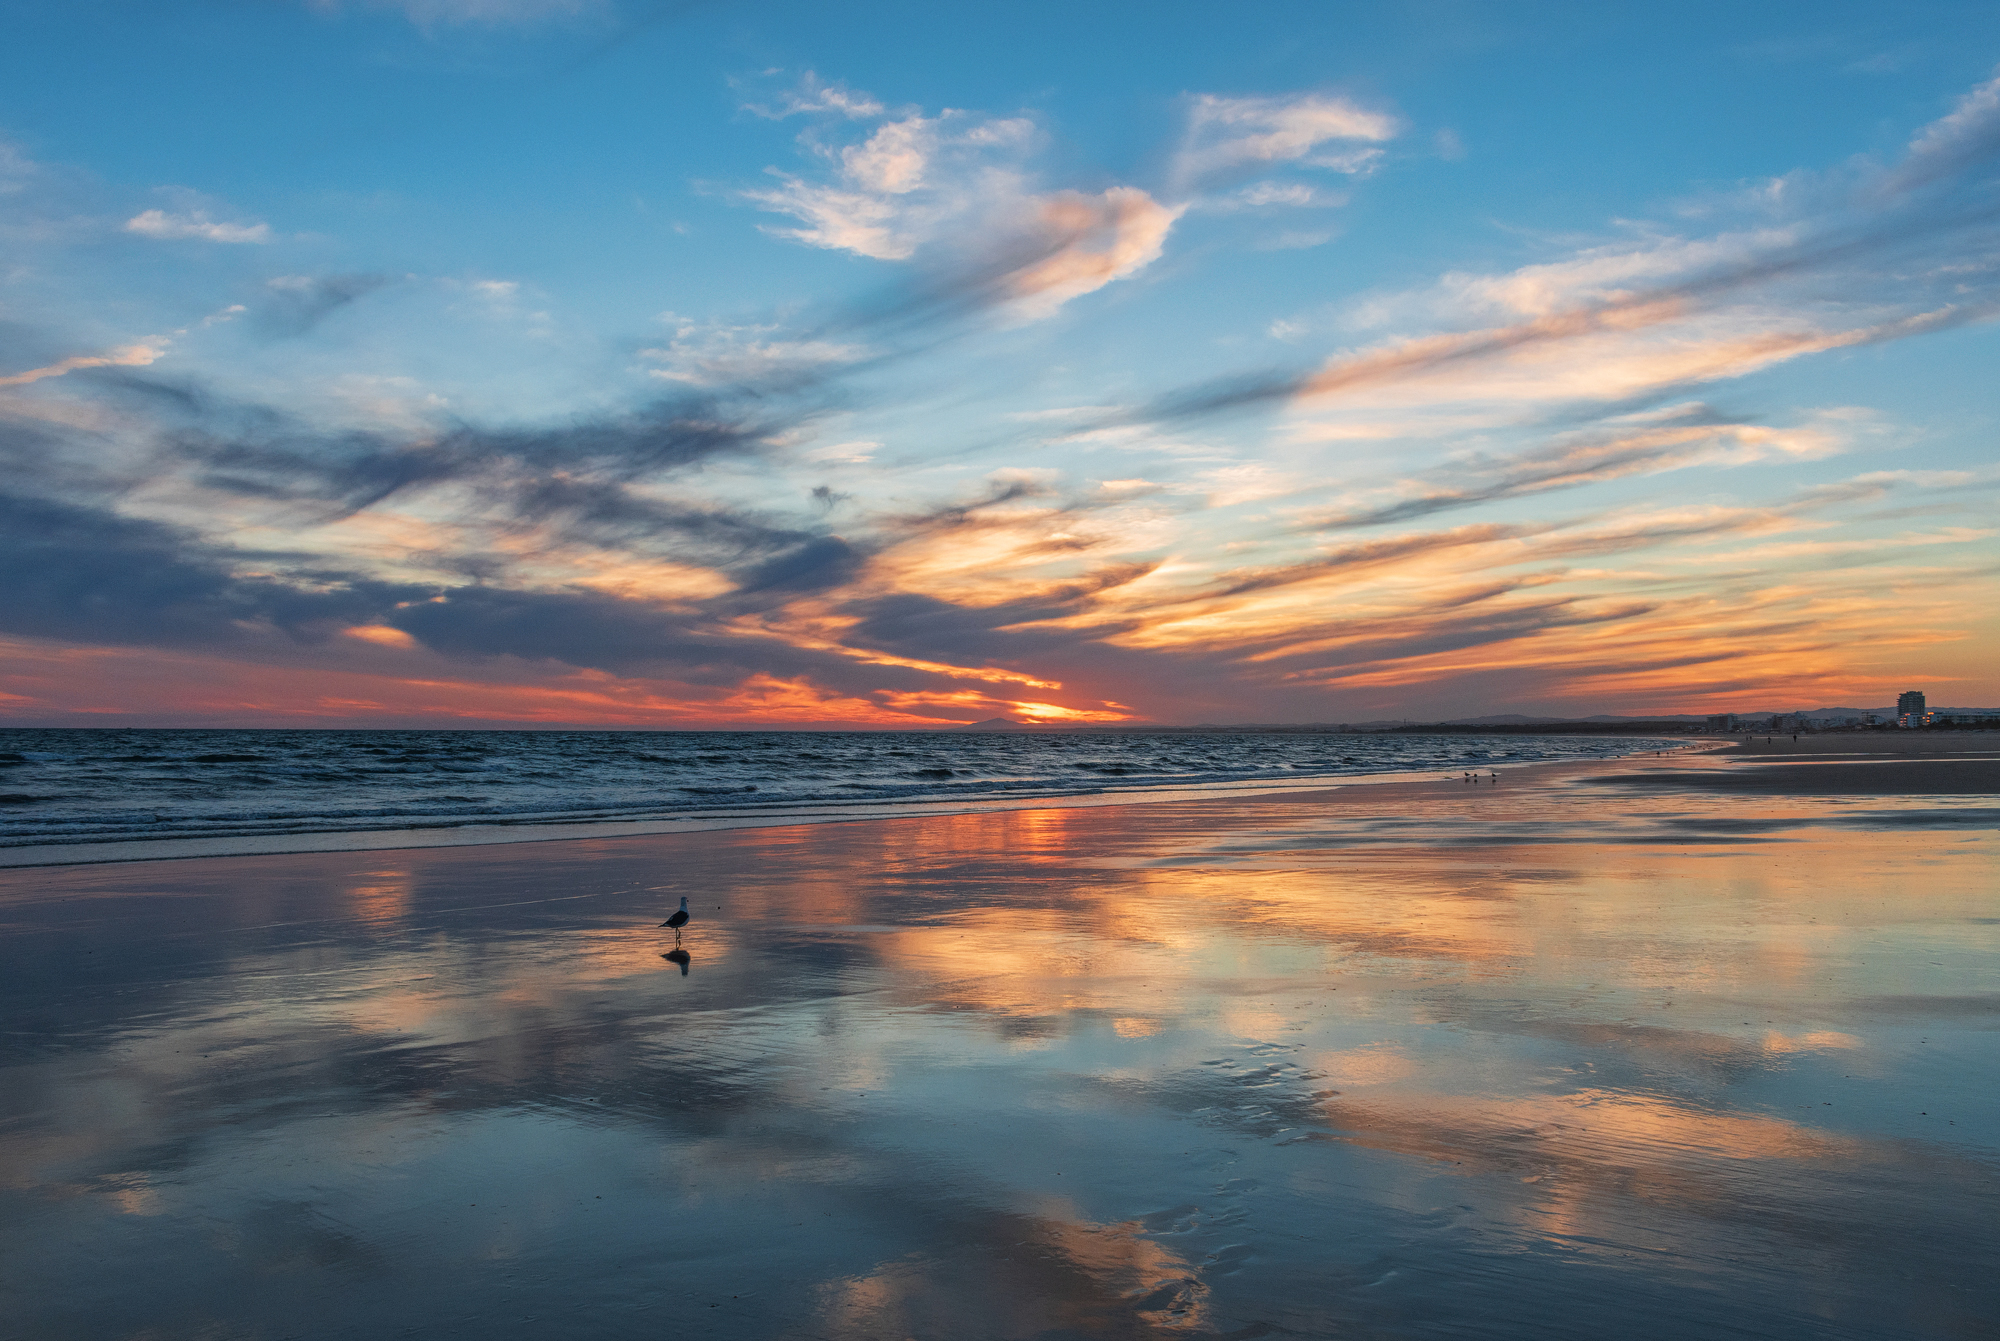
ocean, sunset, sky, body of water, horizon, reflection, sea, water, cloud, afterglow, evening, dusk, calm, sunrise, natural landscape, daytime, morning, atmosphere, dawn, coast, shore, sound, beach, wave, red sky at morning, mudflat, sunlight, cumulus, landscape, lake, tide, river, meteorological phenomenon